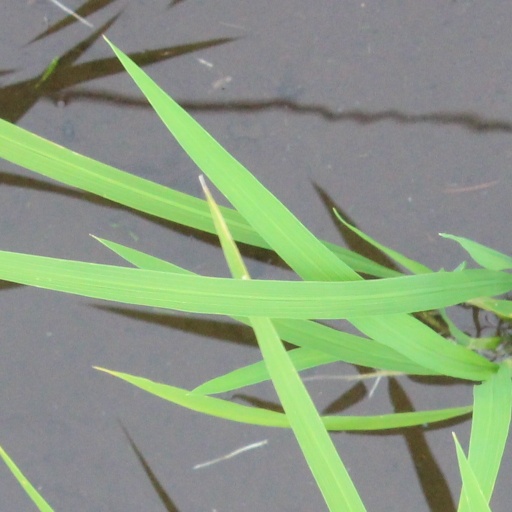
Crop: rice